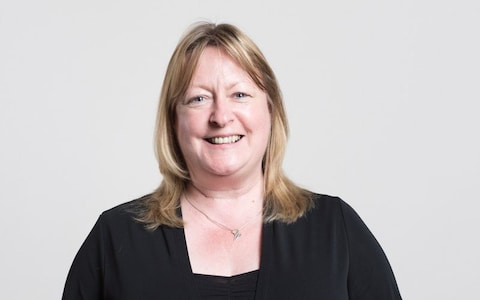
Gender: women